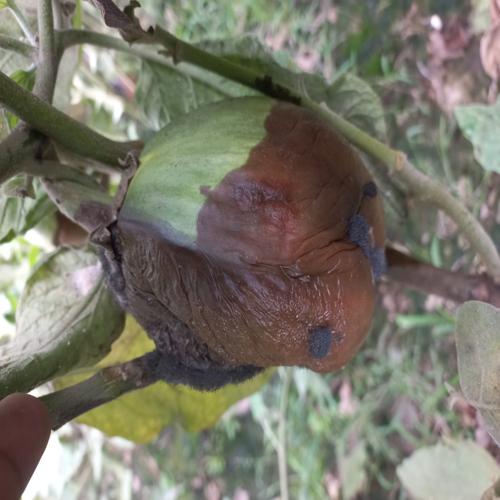
Label: Phomopsis Bright